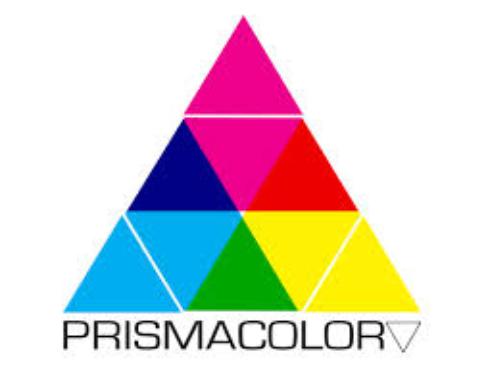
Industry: Necessities